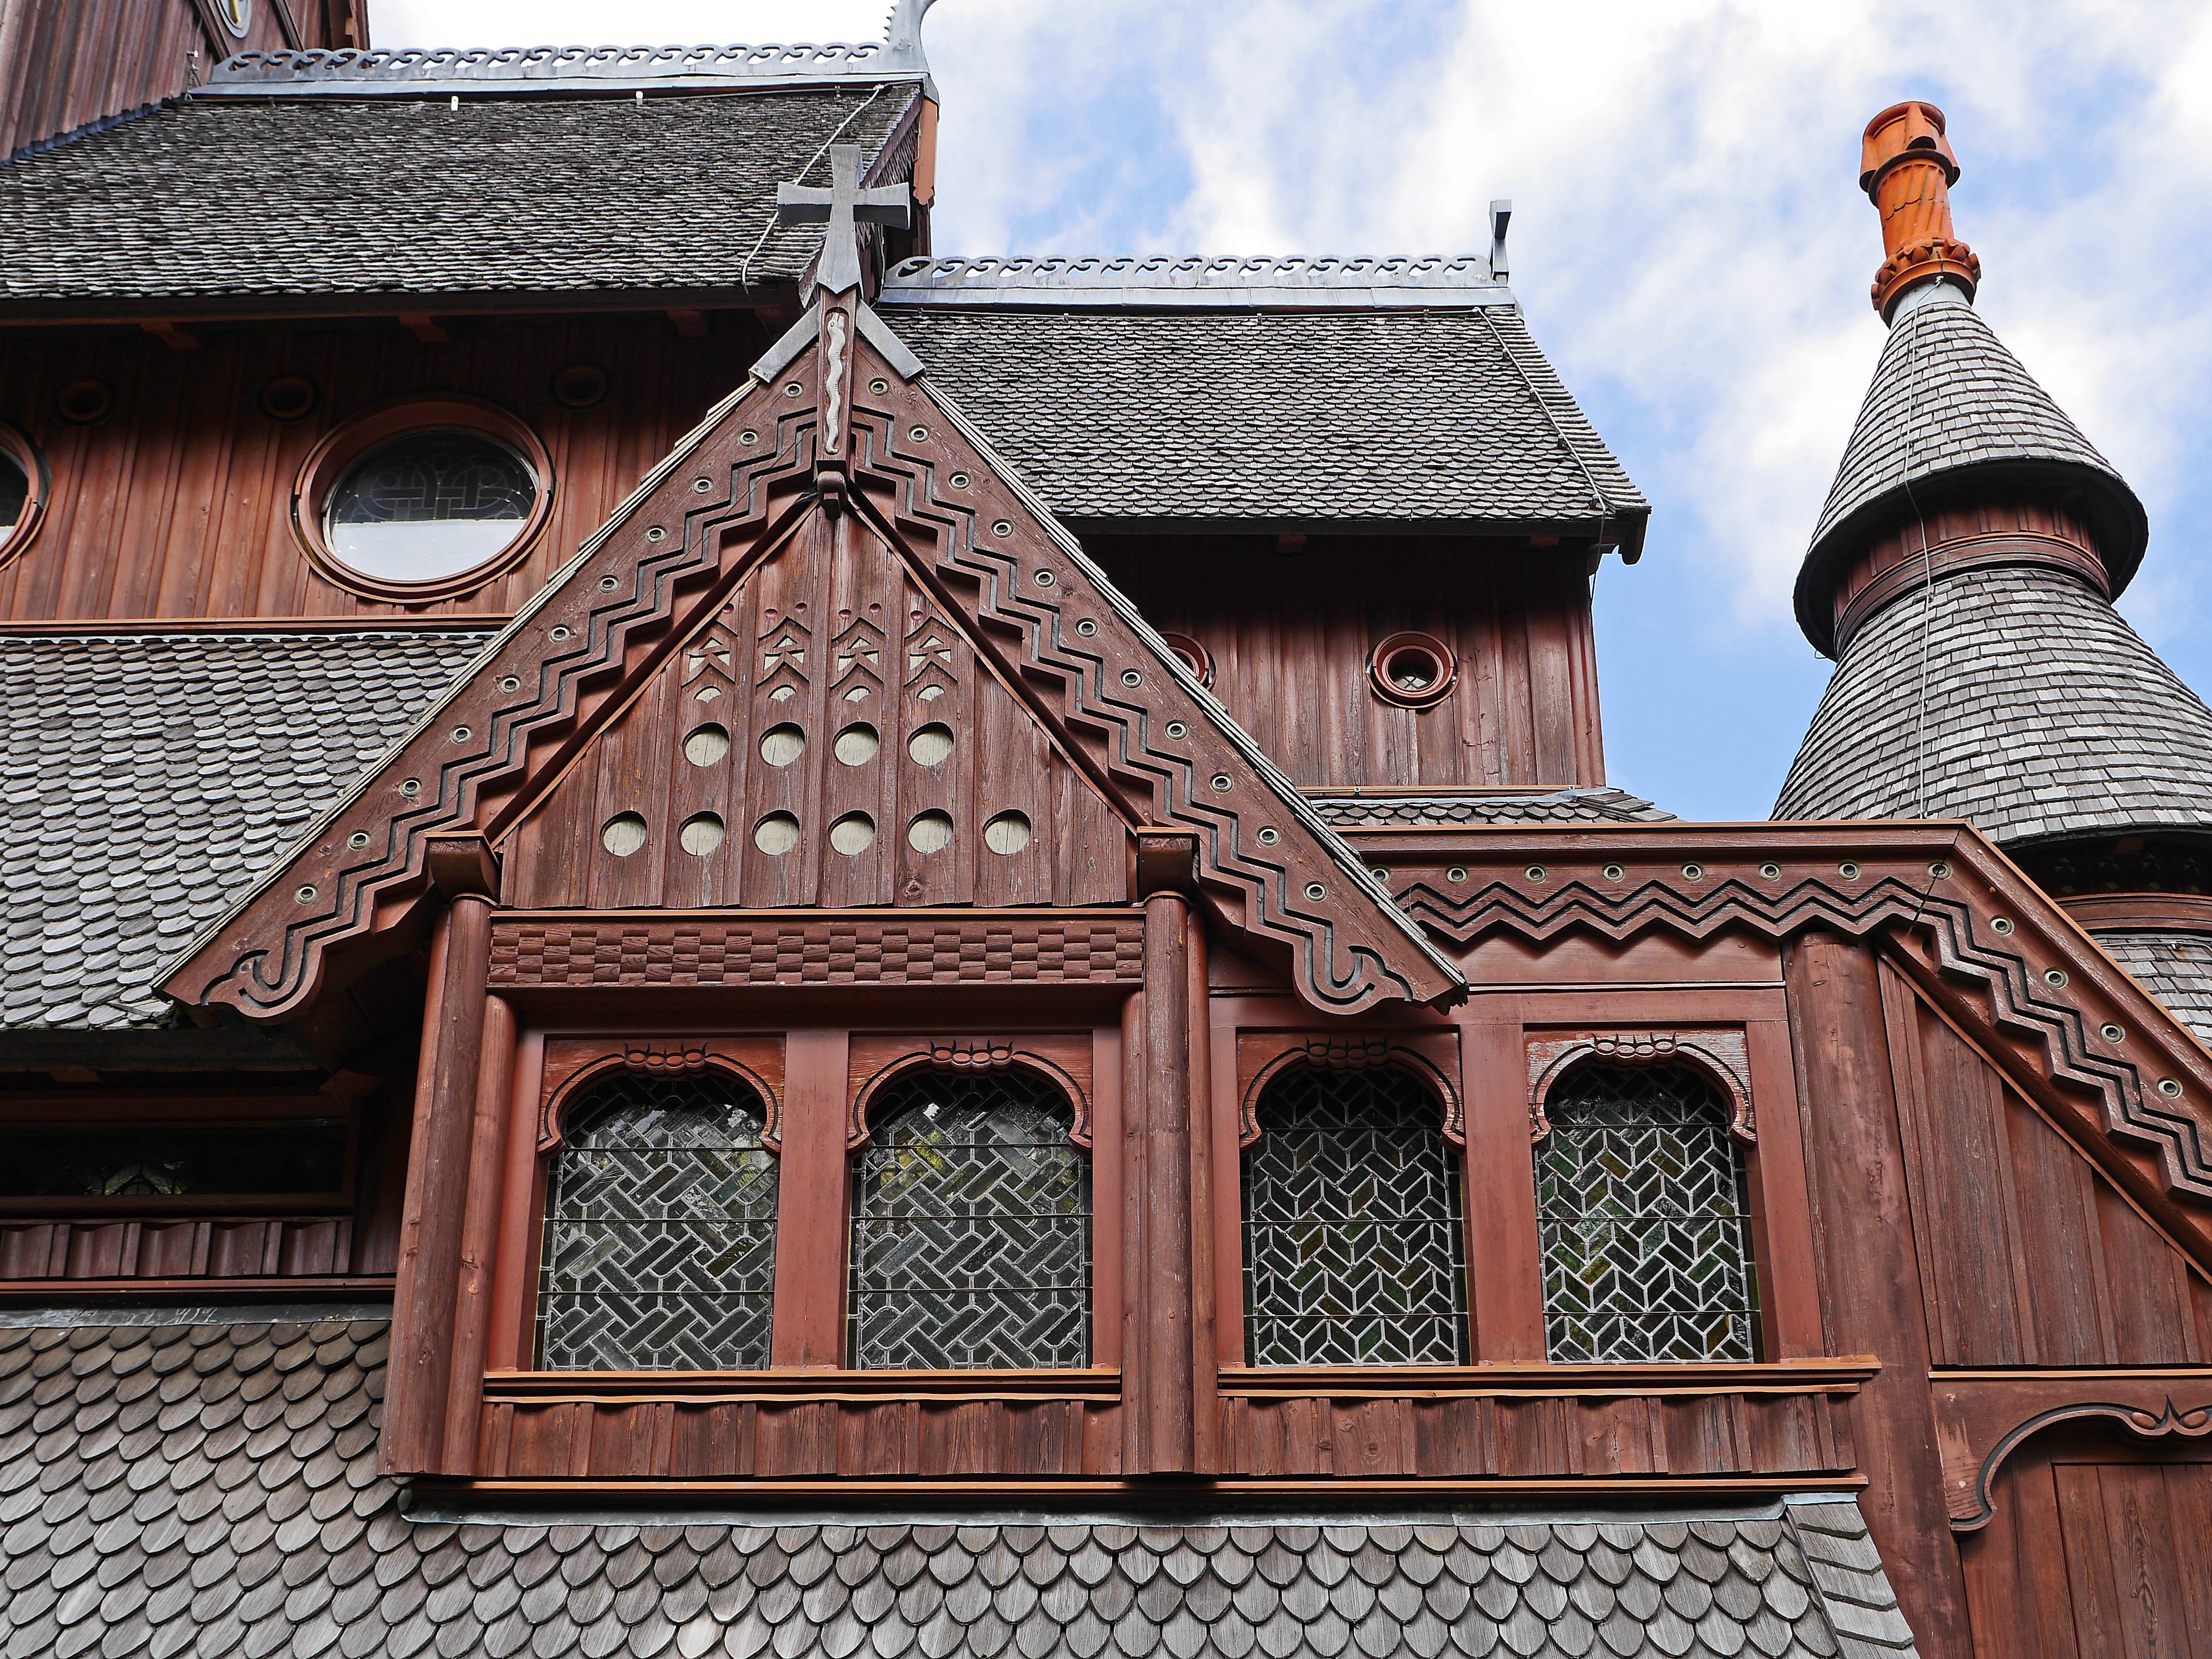
architecture, house, window, roof, building, facade, brick, place of worship, close up, shingle, woodworking, historically, gable, leaded glass, round tower, dormer, stave church, timber construction, goslar hahnenklee, world heritage site, wooden church, roof landscape, outdoor structure